Poor relief

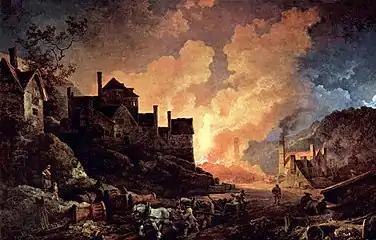
"Coalbrookdale by Night", 1801

A more structured system of donations was established by the Vagabonds Act 1572. After determining the amount of funds needed to provide for the poor of each parish, justices of the peace were granted the authority to determine the amount of the donation from each parish's more wealthy property-owners. This act finally turned these donations into what was effectively a local tax.